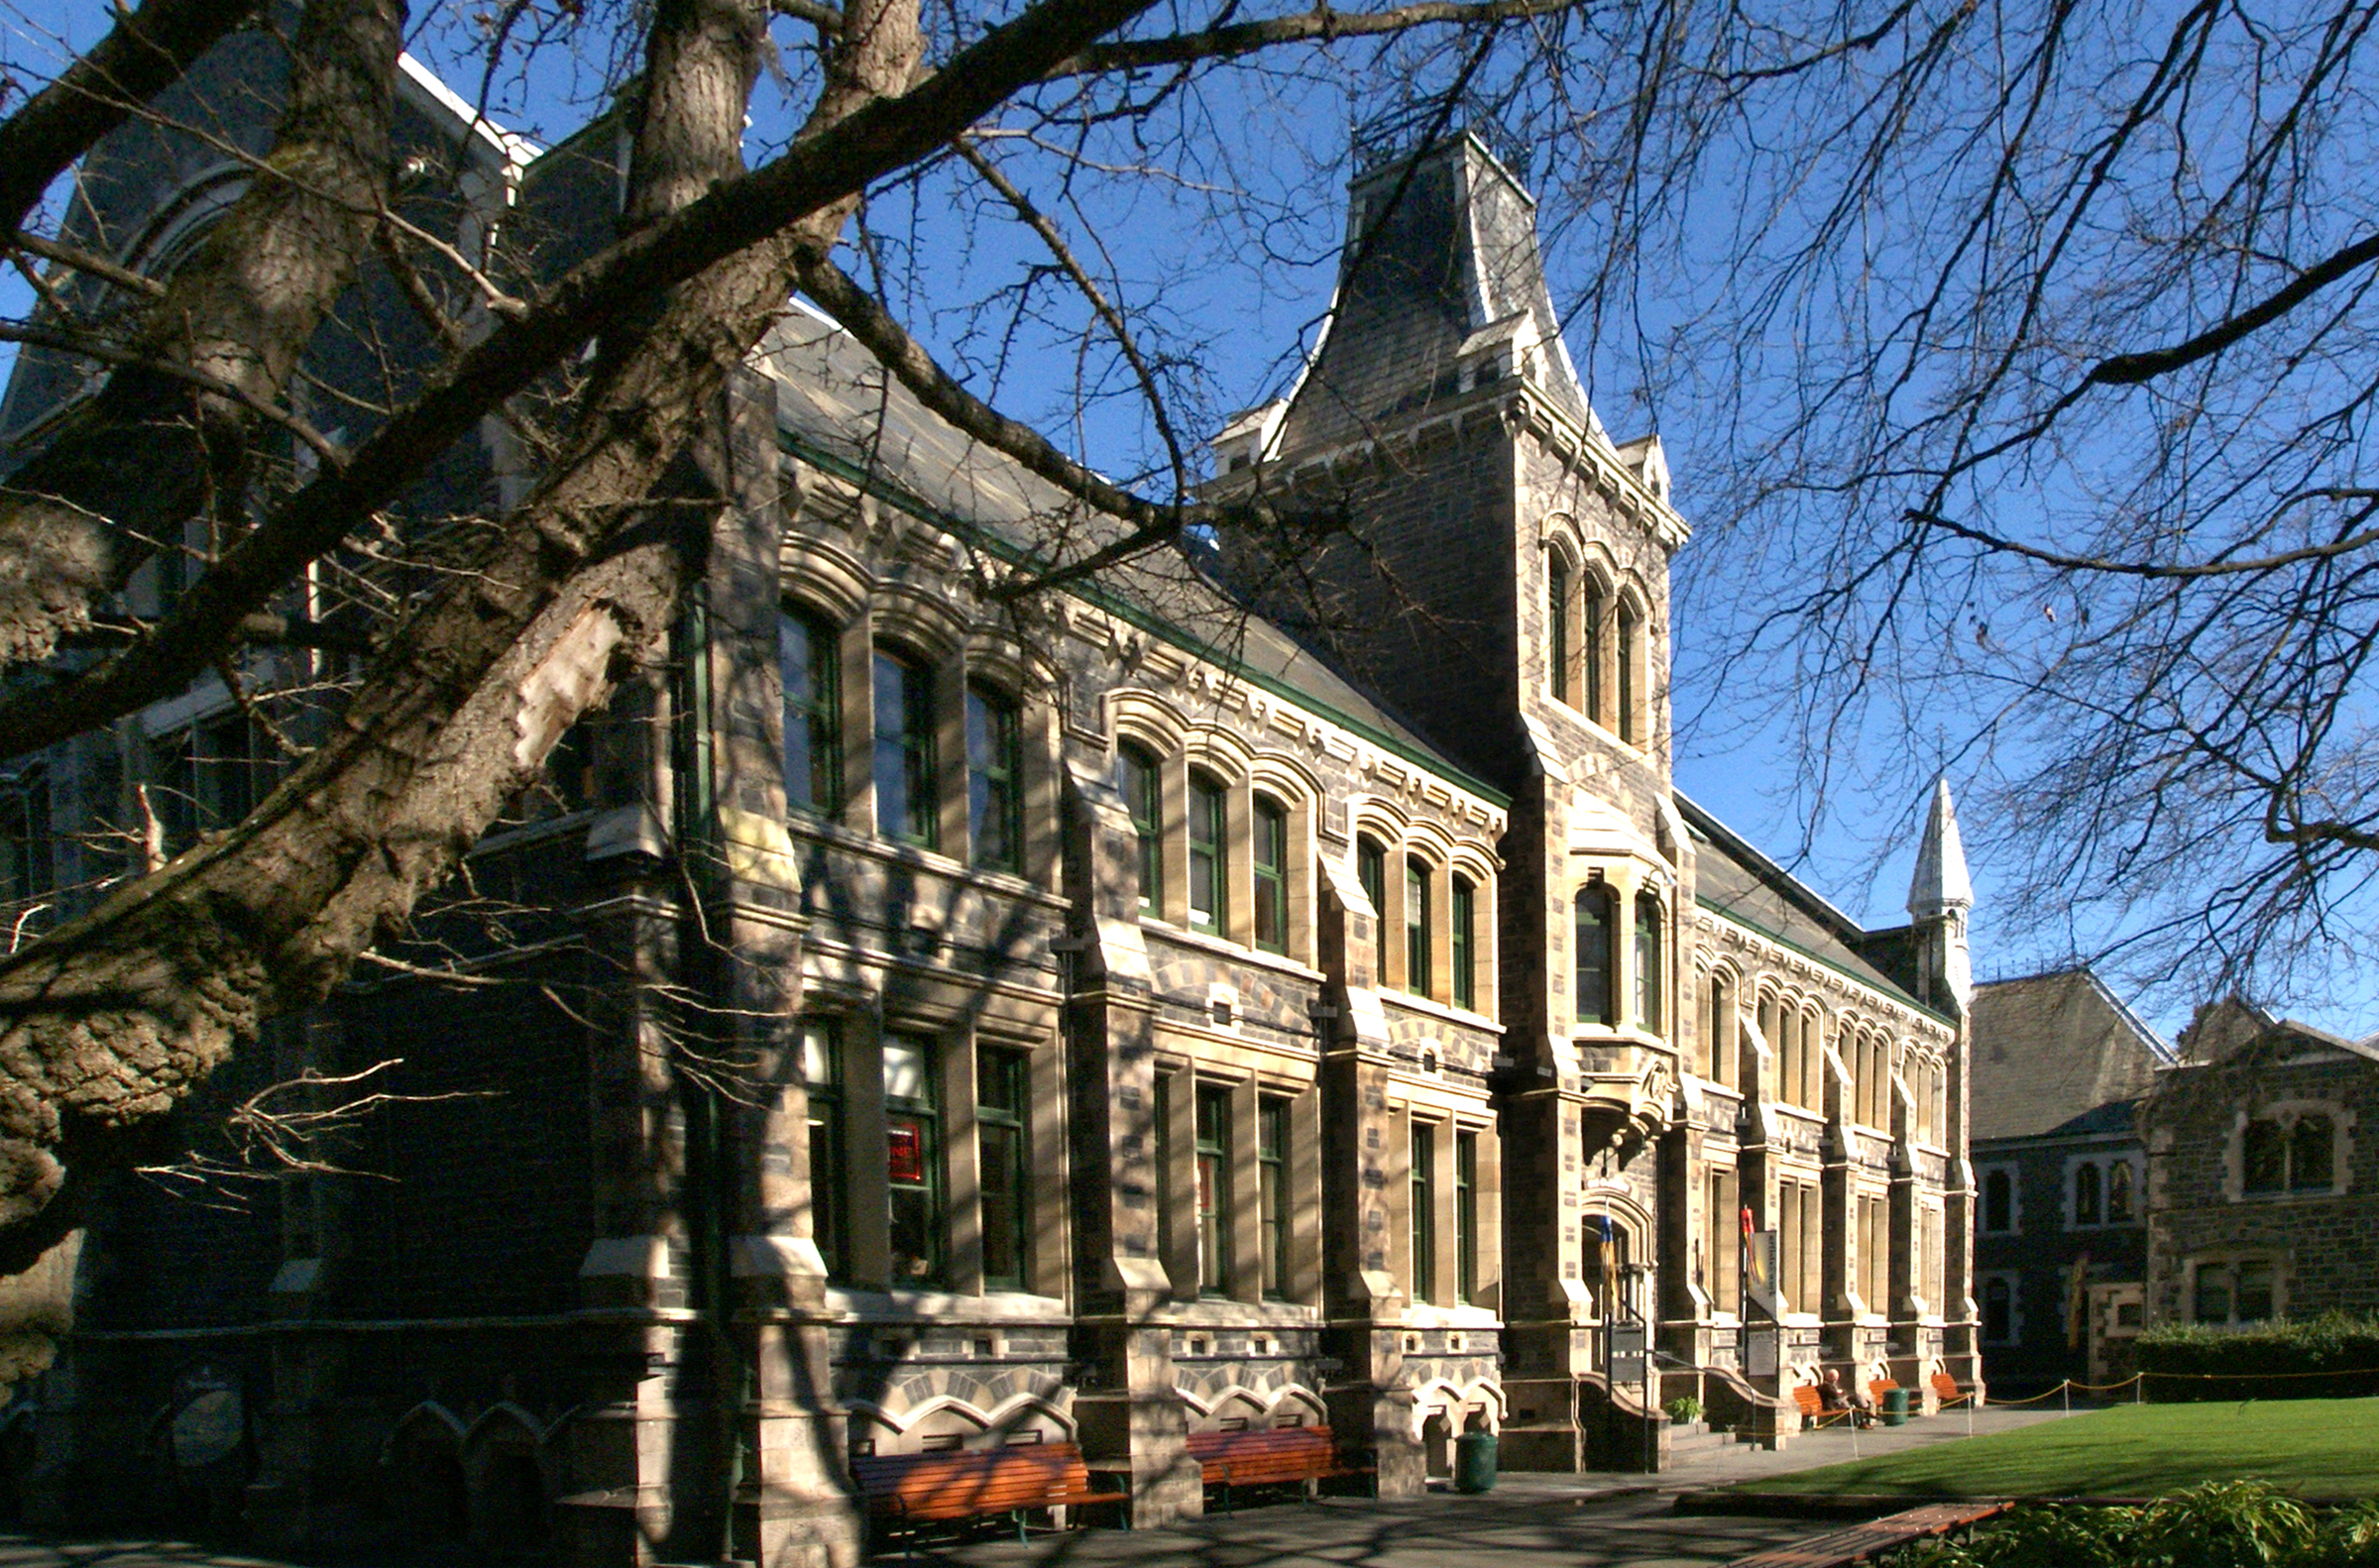
tree, architecture, house, building, facade, place of worship, newzealand, geotagged, estate, christchurch, canterbury, cityscapes, streetsofmine, neighbourhood, christchurchartcentre